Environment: lab
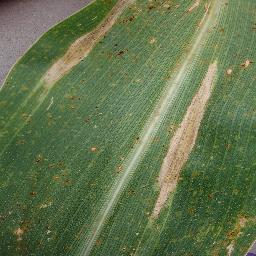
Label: northern_corn_leaf_blight